Sloan Digital Sky Survey

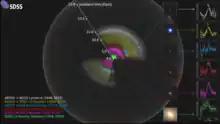
SDSS map shown as a rainbow of colors, located within the observable Universe (the outer sphere, showing fluctuations in the Cosmic Microwave Background). As we look out in distance, we look back in time. So, the location of these signals reveals the expansion rate of the Universe at different times in cosmic history. (2020)

Data collection began in 2000; the final imaging data release (DR9) covers over 35% of the sky, with photometric observations of around nearly 1 billion objects, while the survey continues to acquire spectra, having so far taken spectra of over 4 million objects. The main galaxy sample has a median redshift of "z" = 0.1; there are redshifts for luminous red galaxies as far as "z" = 0.7, and for quasars as far as "z" = 5; and the imaging survey has been involved in the detection of quasars beyond a redshift "z" = 6.